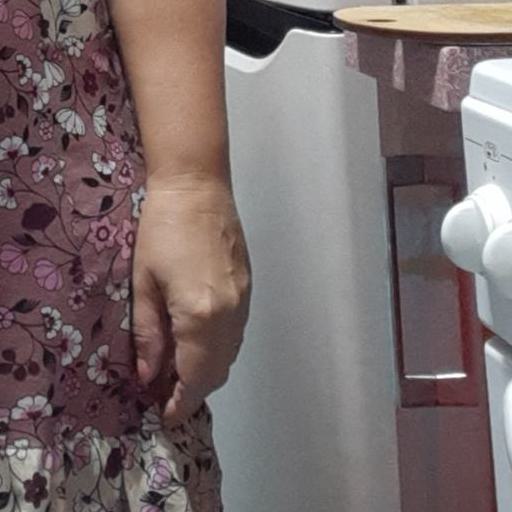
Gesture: no_gesture